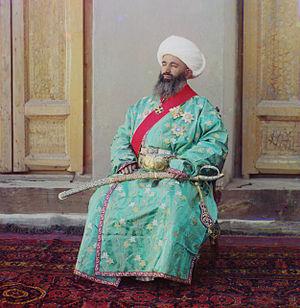
Sergueï Mikhaïlovitch Prokoudine-Gorski, né le 30 août 1863 à Founikova Gora et mort le 27 septembre 1944 à Paris, est connu pour sa carrière de chimiste puis de photographe à la photographie couleur. Il a laissé un témoignage unique sur la Russie du début du XXᵉ siècle.